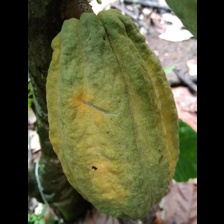
Label: sana